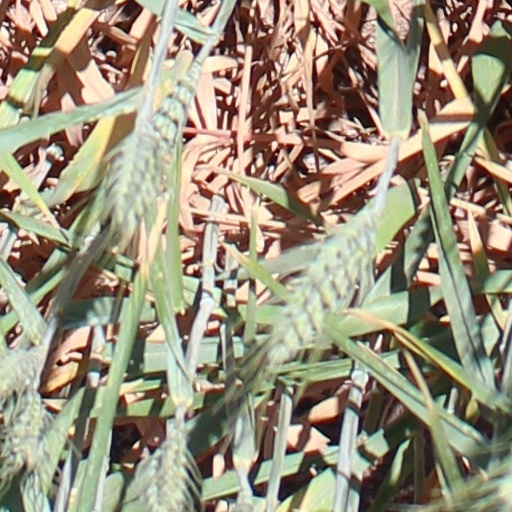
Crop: wheat